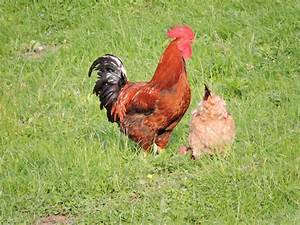
Label: chicken